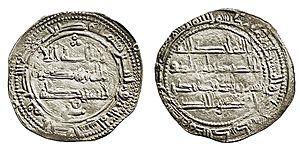
Abd ar-Rahman II de son nom complet Abû al-Mutarraf `Abd ar-Rahman ben al-Hakam,